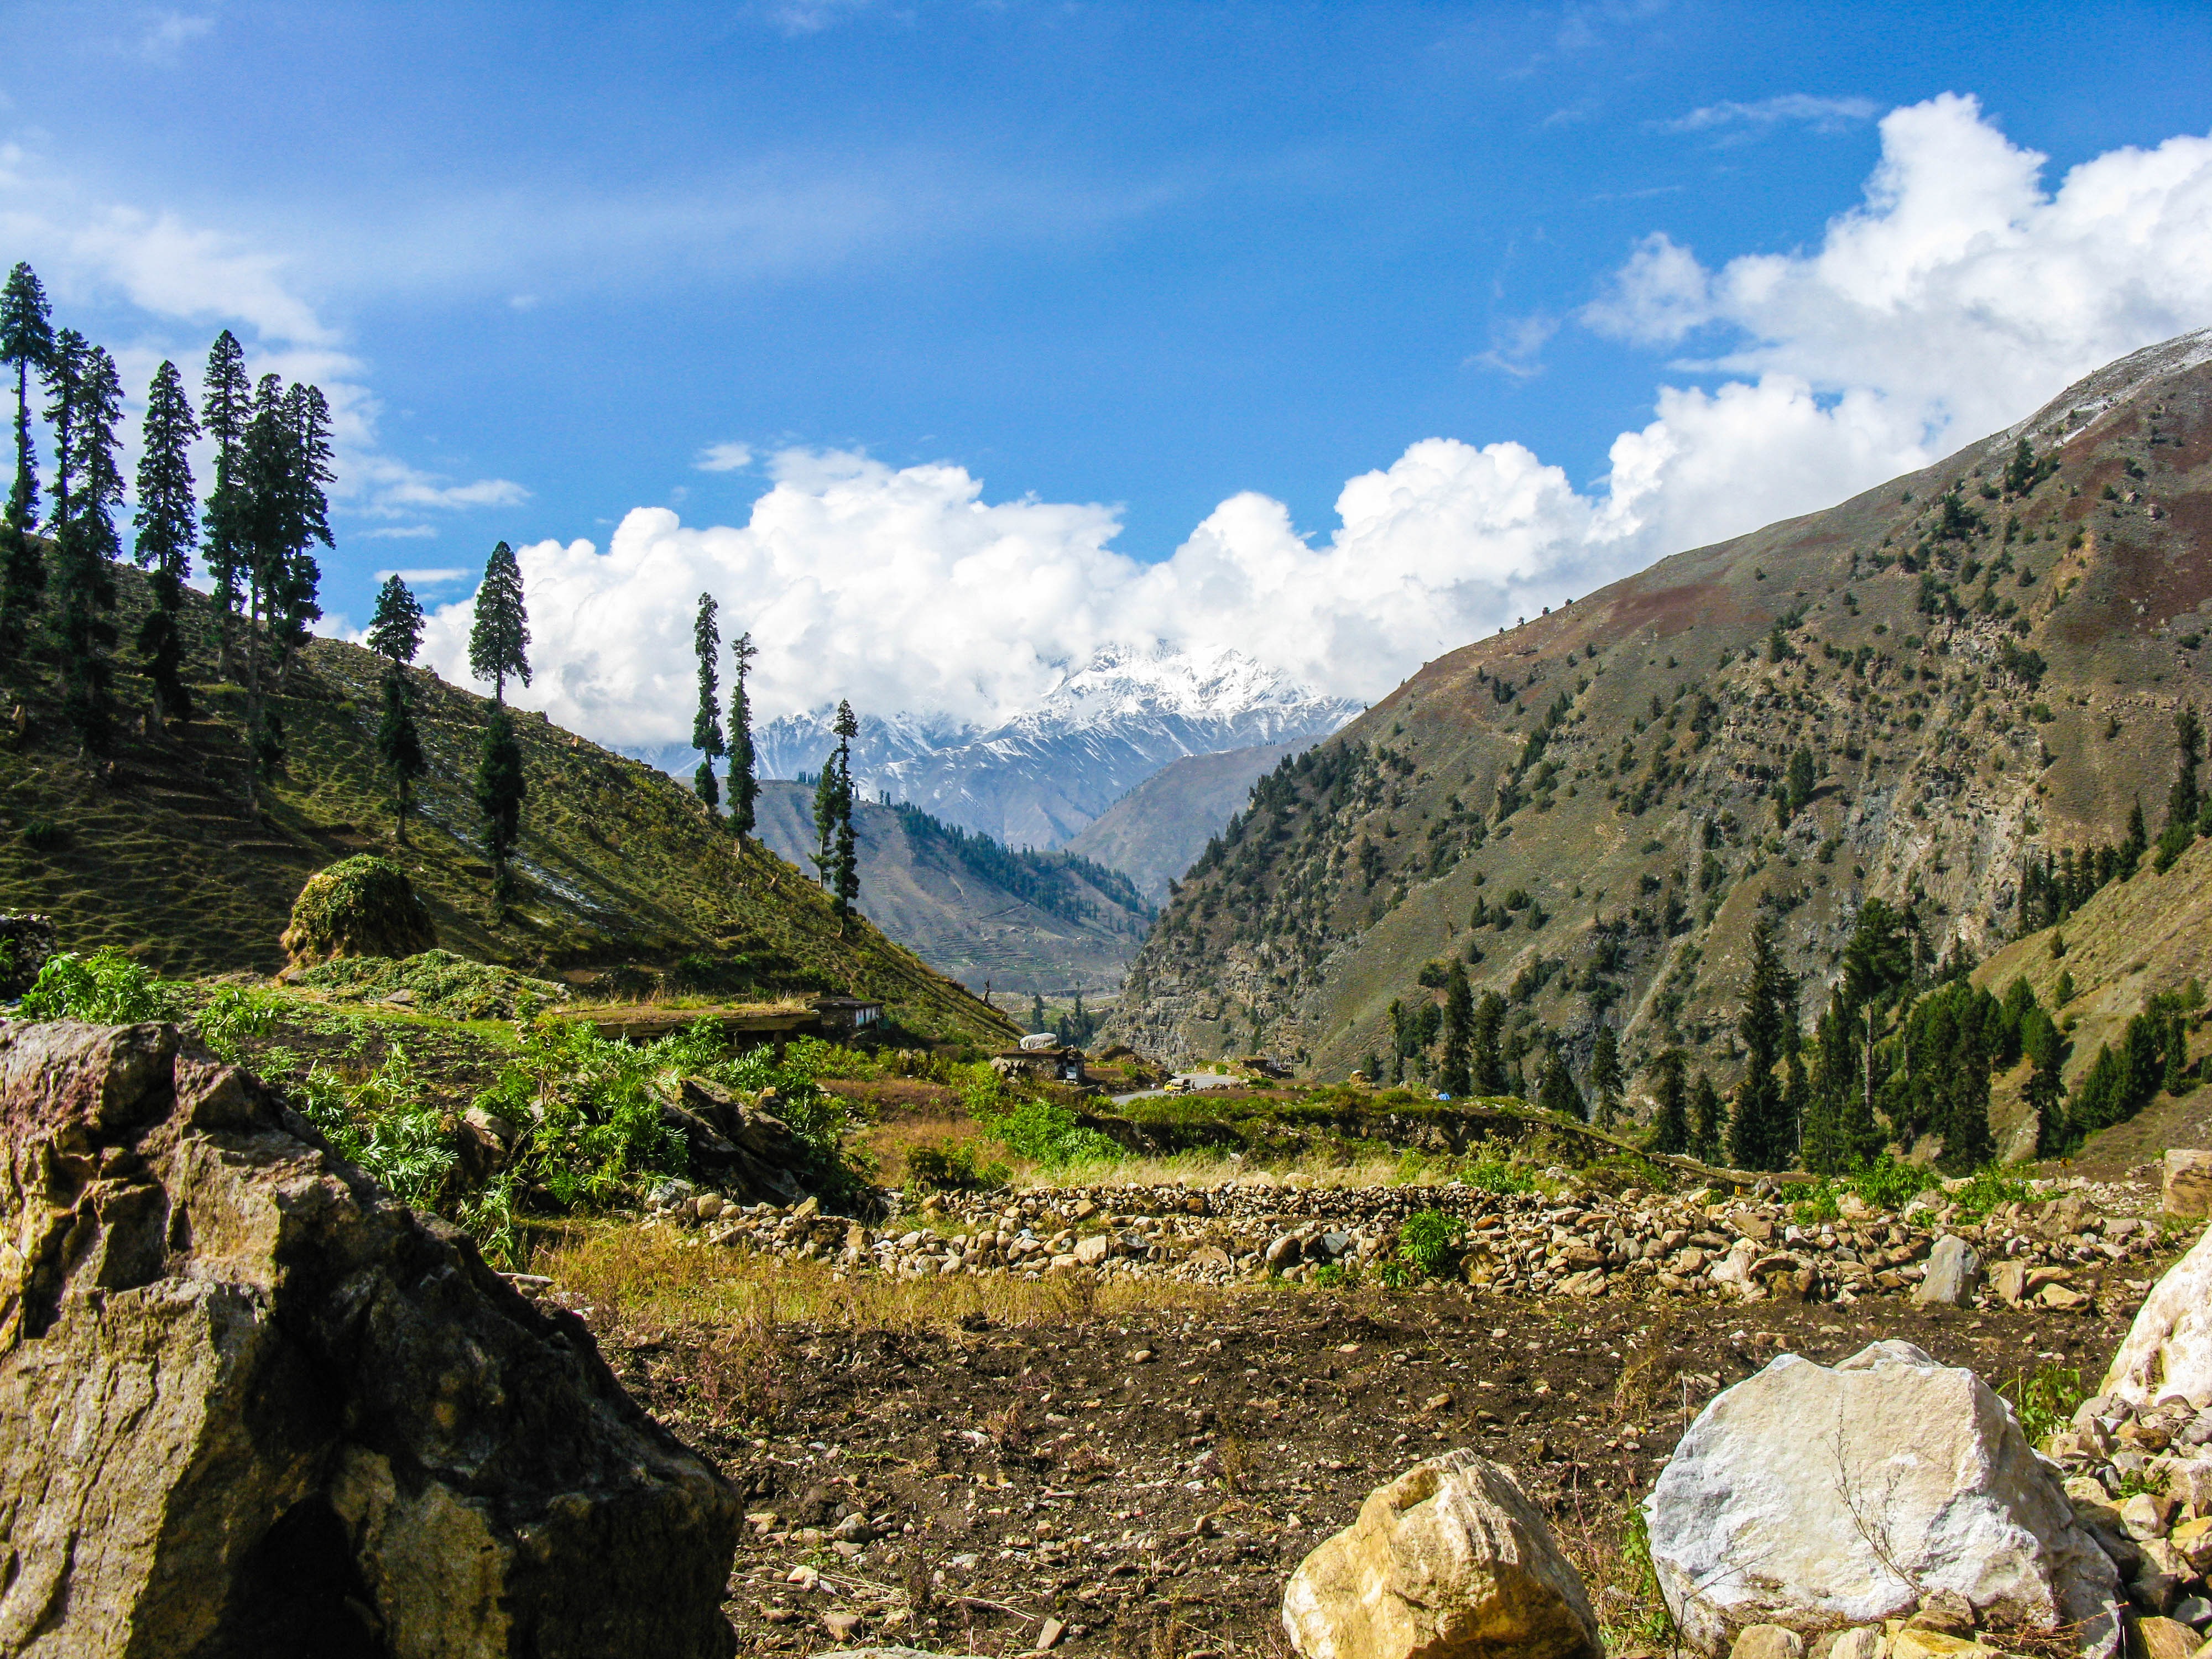
landscape, water, nature, forest, outdoor, rock, wilderness, walking, mountain, cloud, sky, sun, hiking, trail, hill, adventure, view, peak, valley, mountain range, summer, travel, range, green, scenic, natural, park, scenery, blue, tourism, ridge, mountain landscape, trees, sunny, geology, alps, backpacking, landscapes, plateau, beautiful, fell, rocky mountains, landform, nature landscape, mountain pass, geographical feature, mountainous landforms